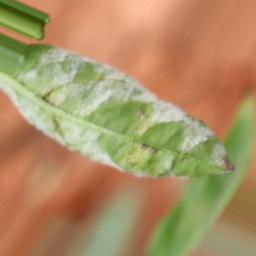
Label: powdery mildew